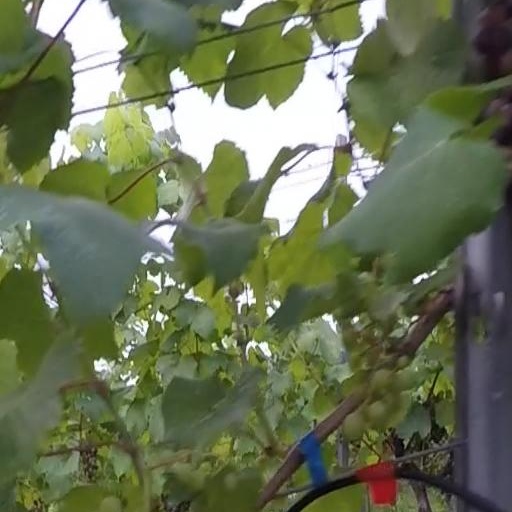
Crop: grape